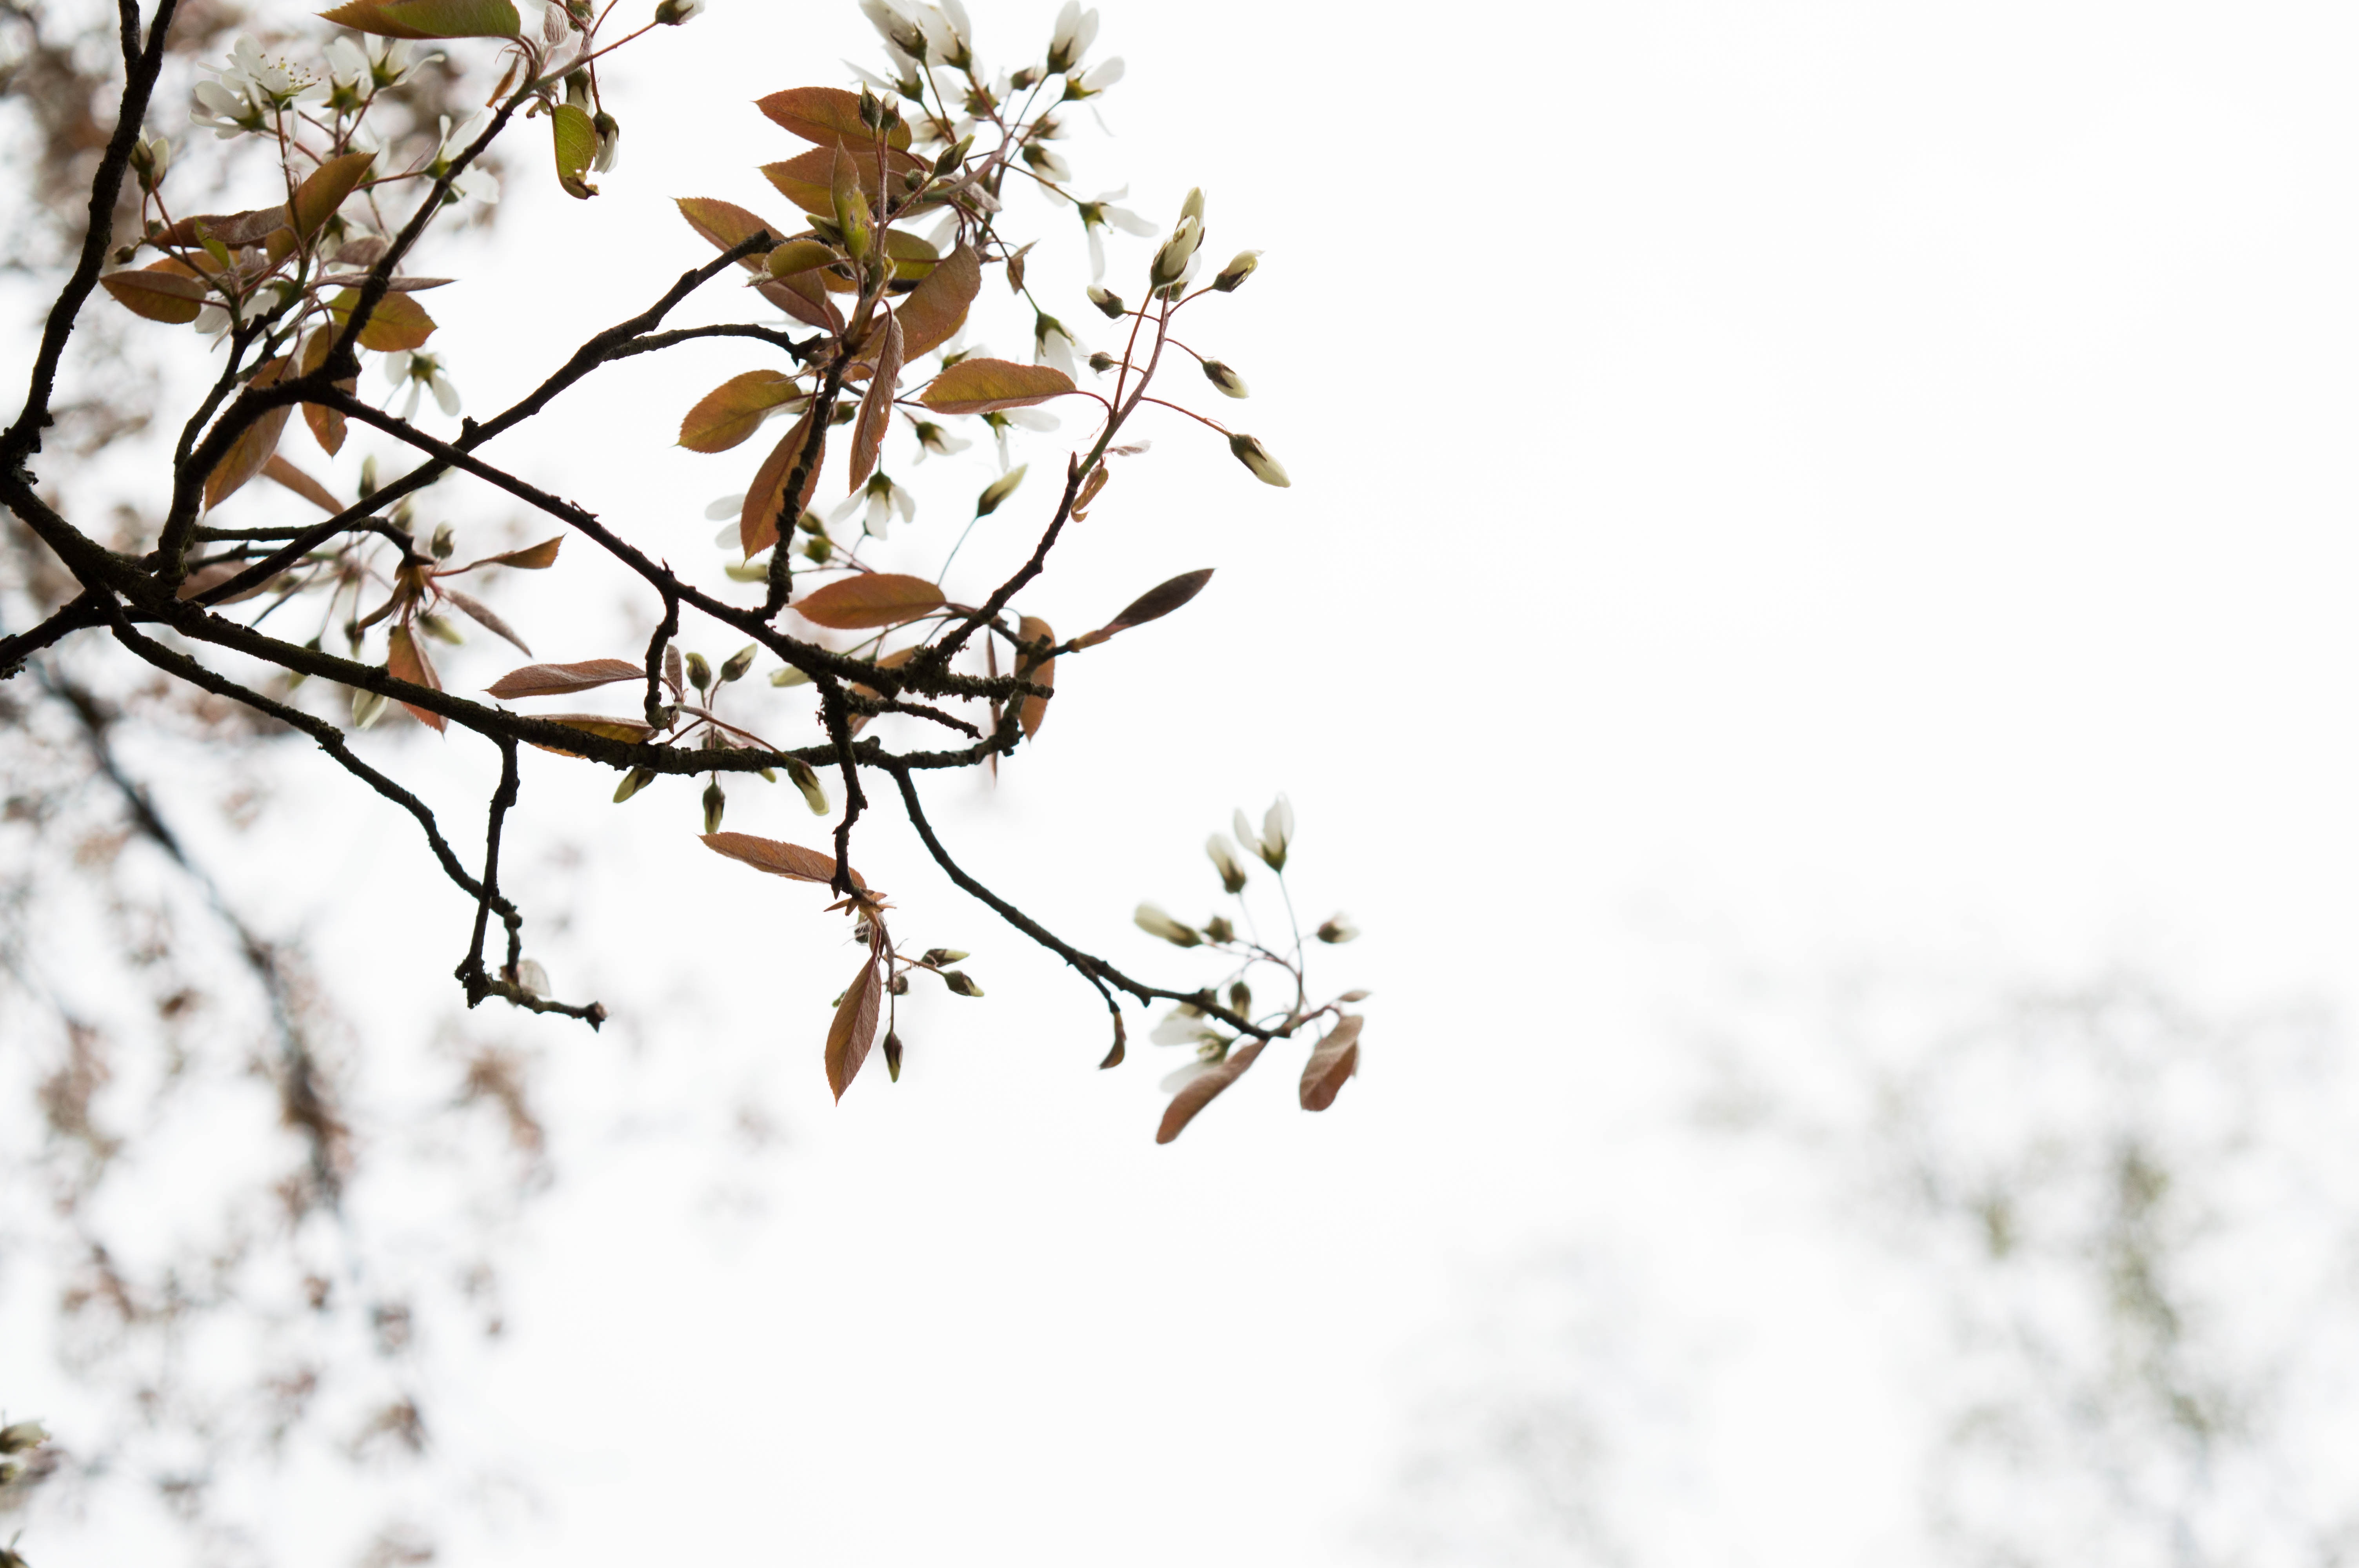
tree, nature, branch, blossom, snow, winter, plant, white, leaf, flower, frost, spring, romantic, season, twig